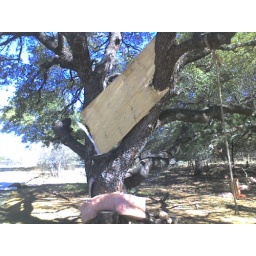
Part of David Callahan's roof on his deck lodged in a tree across from his Kingsland home.